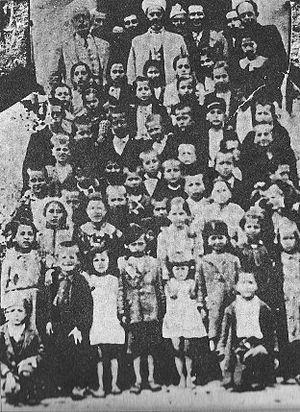
La Tchamerie ou la Chamerie est le nom d'une région historique située dans la région côtière de l'Épire, aujourd'hui entre le sud de l'Albanie et principalement dans le nord de la Grèce moderne.